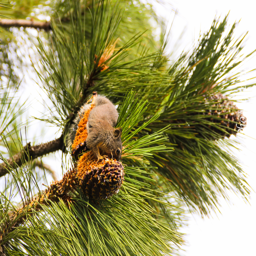
squirrel feasting on a pine cone